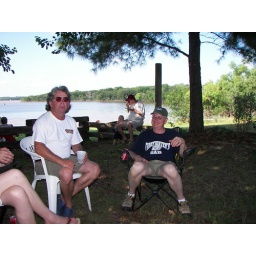
...keeping cool under the pine trees